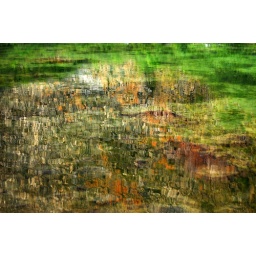
the stone wall across the pond and the forest around it make beautiful color reflections in the quiet duck's paradise.